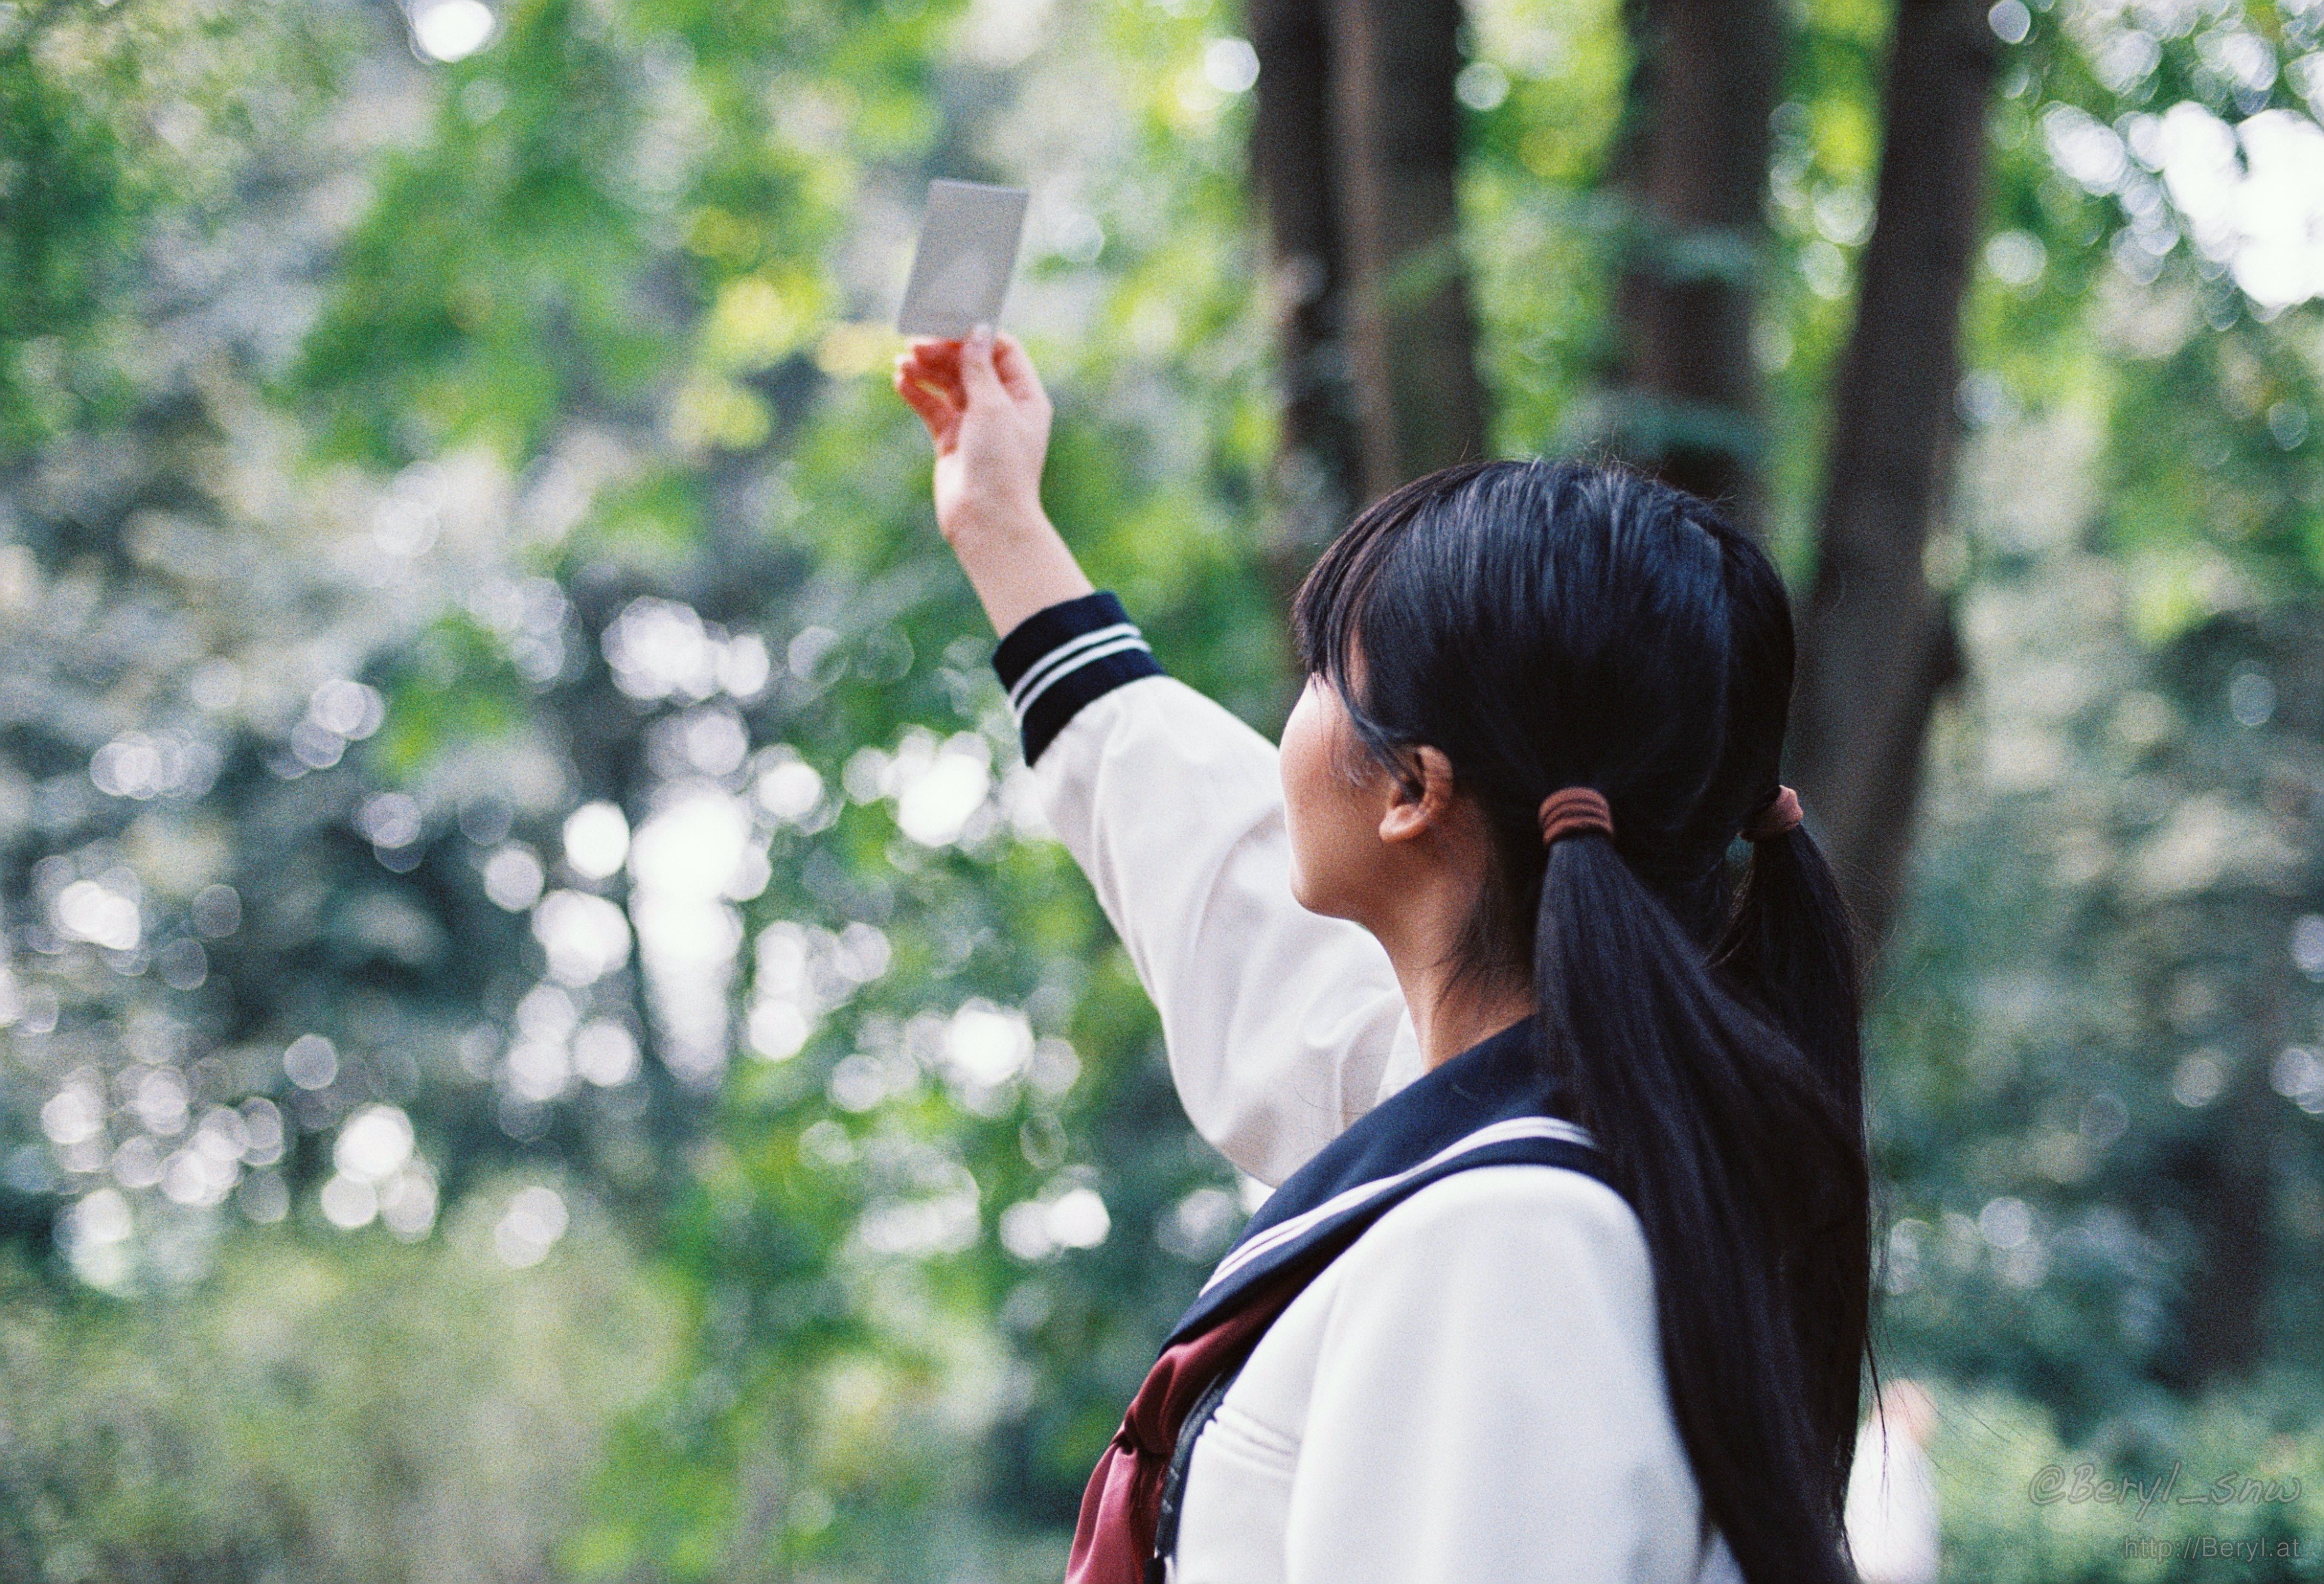
tree, bokeh, blur, girl, sunshine, grain, flower, cute, film, staircase, analog, coat, spring, park, nikon, garden, sunny, 50mm, back, faceless, uniform, school, costume, longhair, schoolgirl, nikonf3, schooluniform, agfavistaplus200, ais50mmf14, fujifilminstax